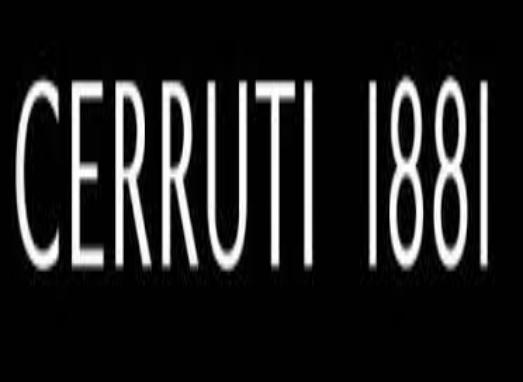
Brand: Cerruti 1881
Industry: Necessities